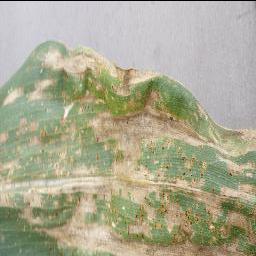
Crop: corn
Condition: (maize)_cercospora_spot_gray_spot